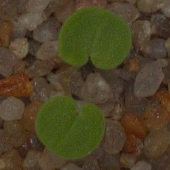
Label: smallflowered_cranesbill